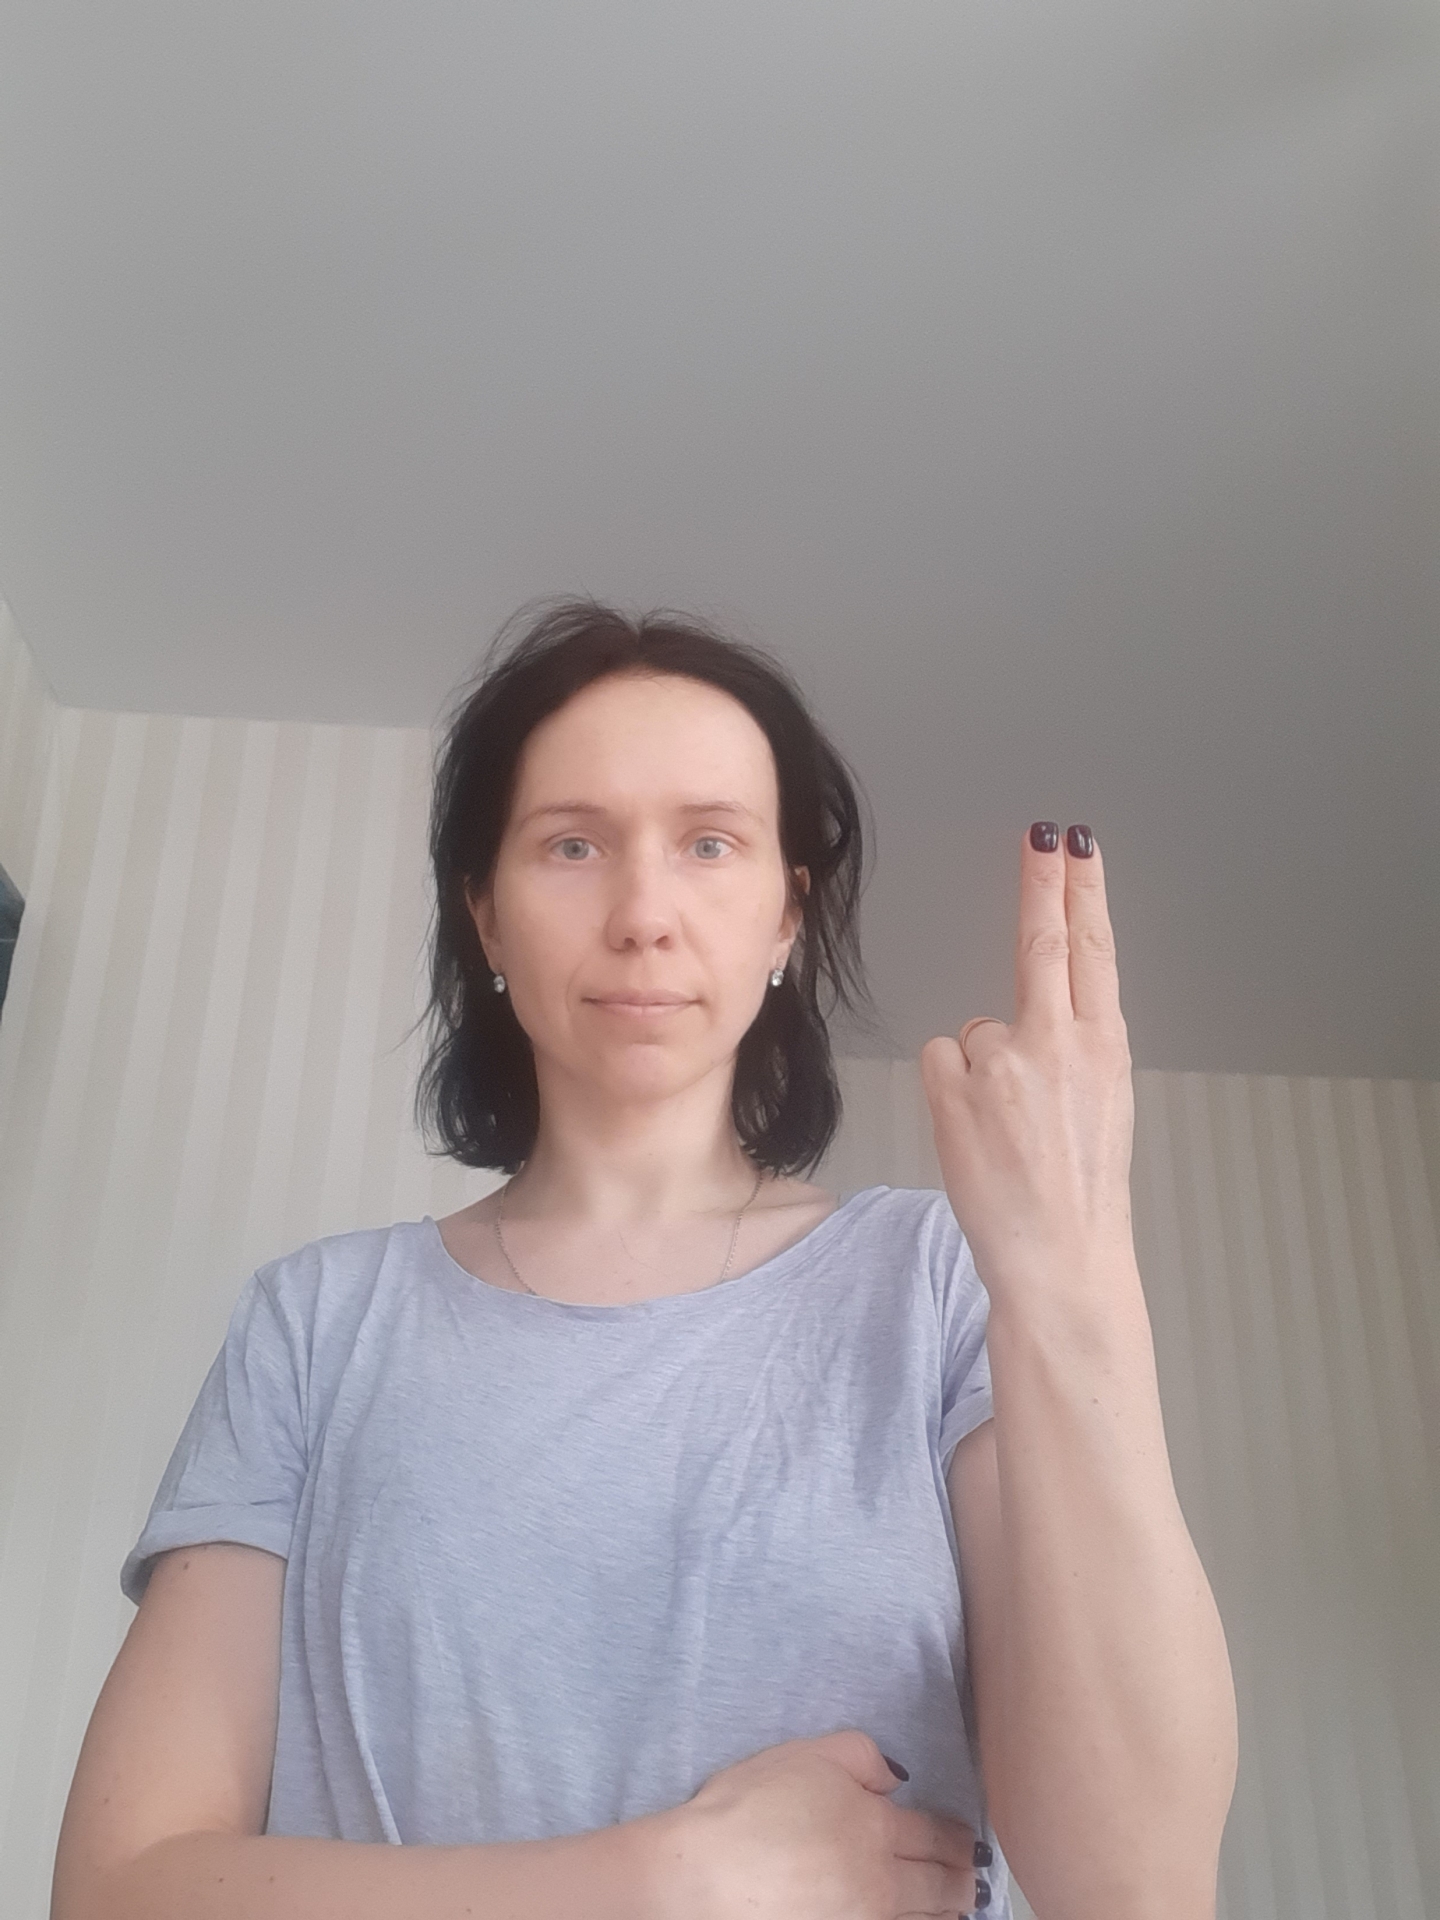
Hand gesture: two_up_inverted